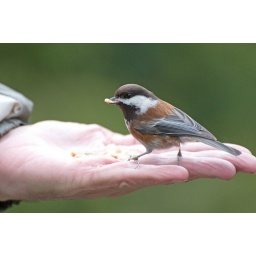
Near the little stone bridge west of Lost Lagoon in Stanley Park, Vancouver, March 30, 2010.